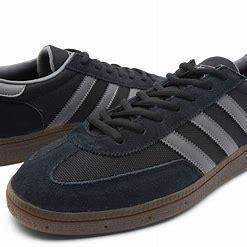
Brand: Adidas
Model: Handball Spezial